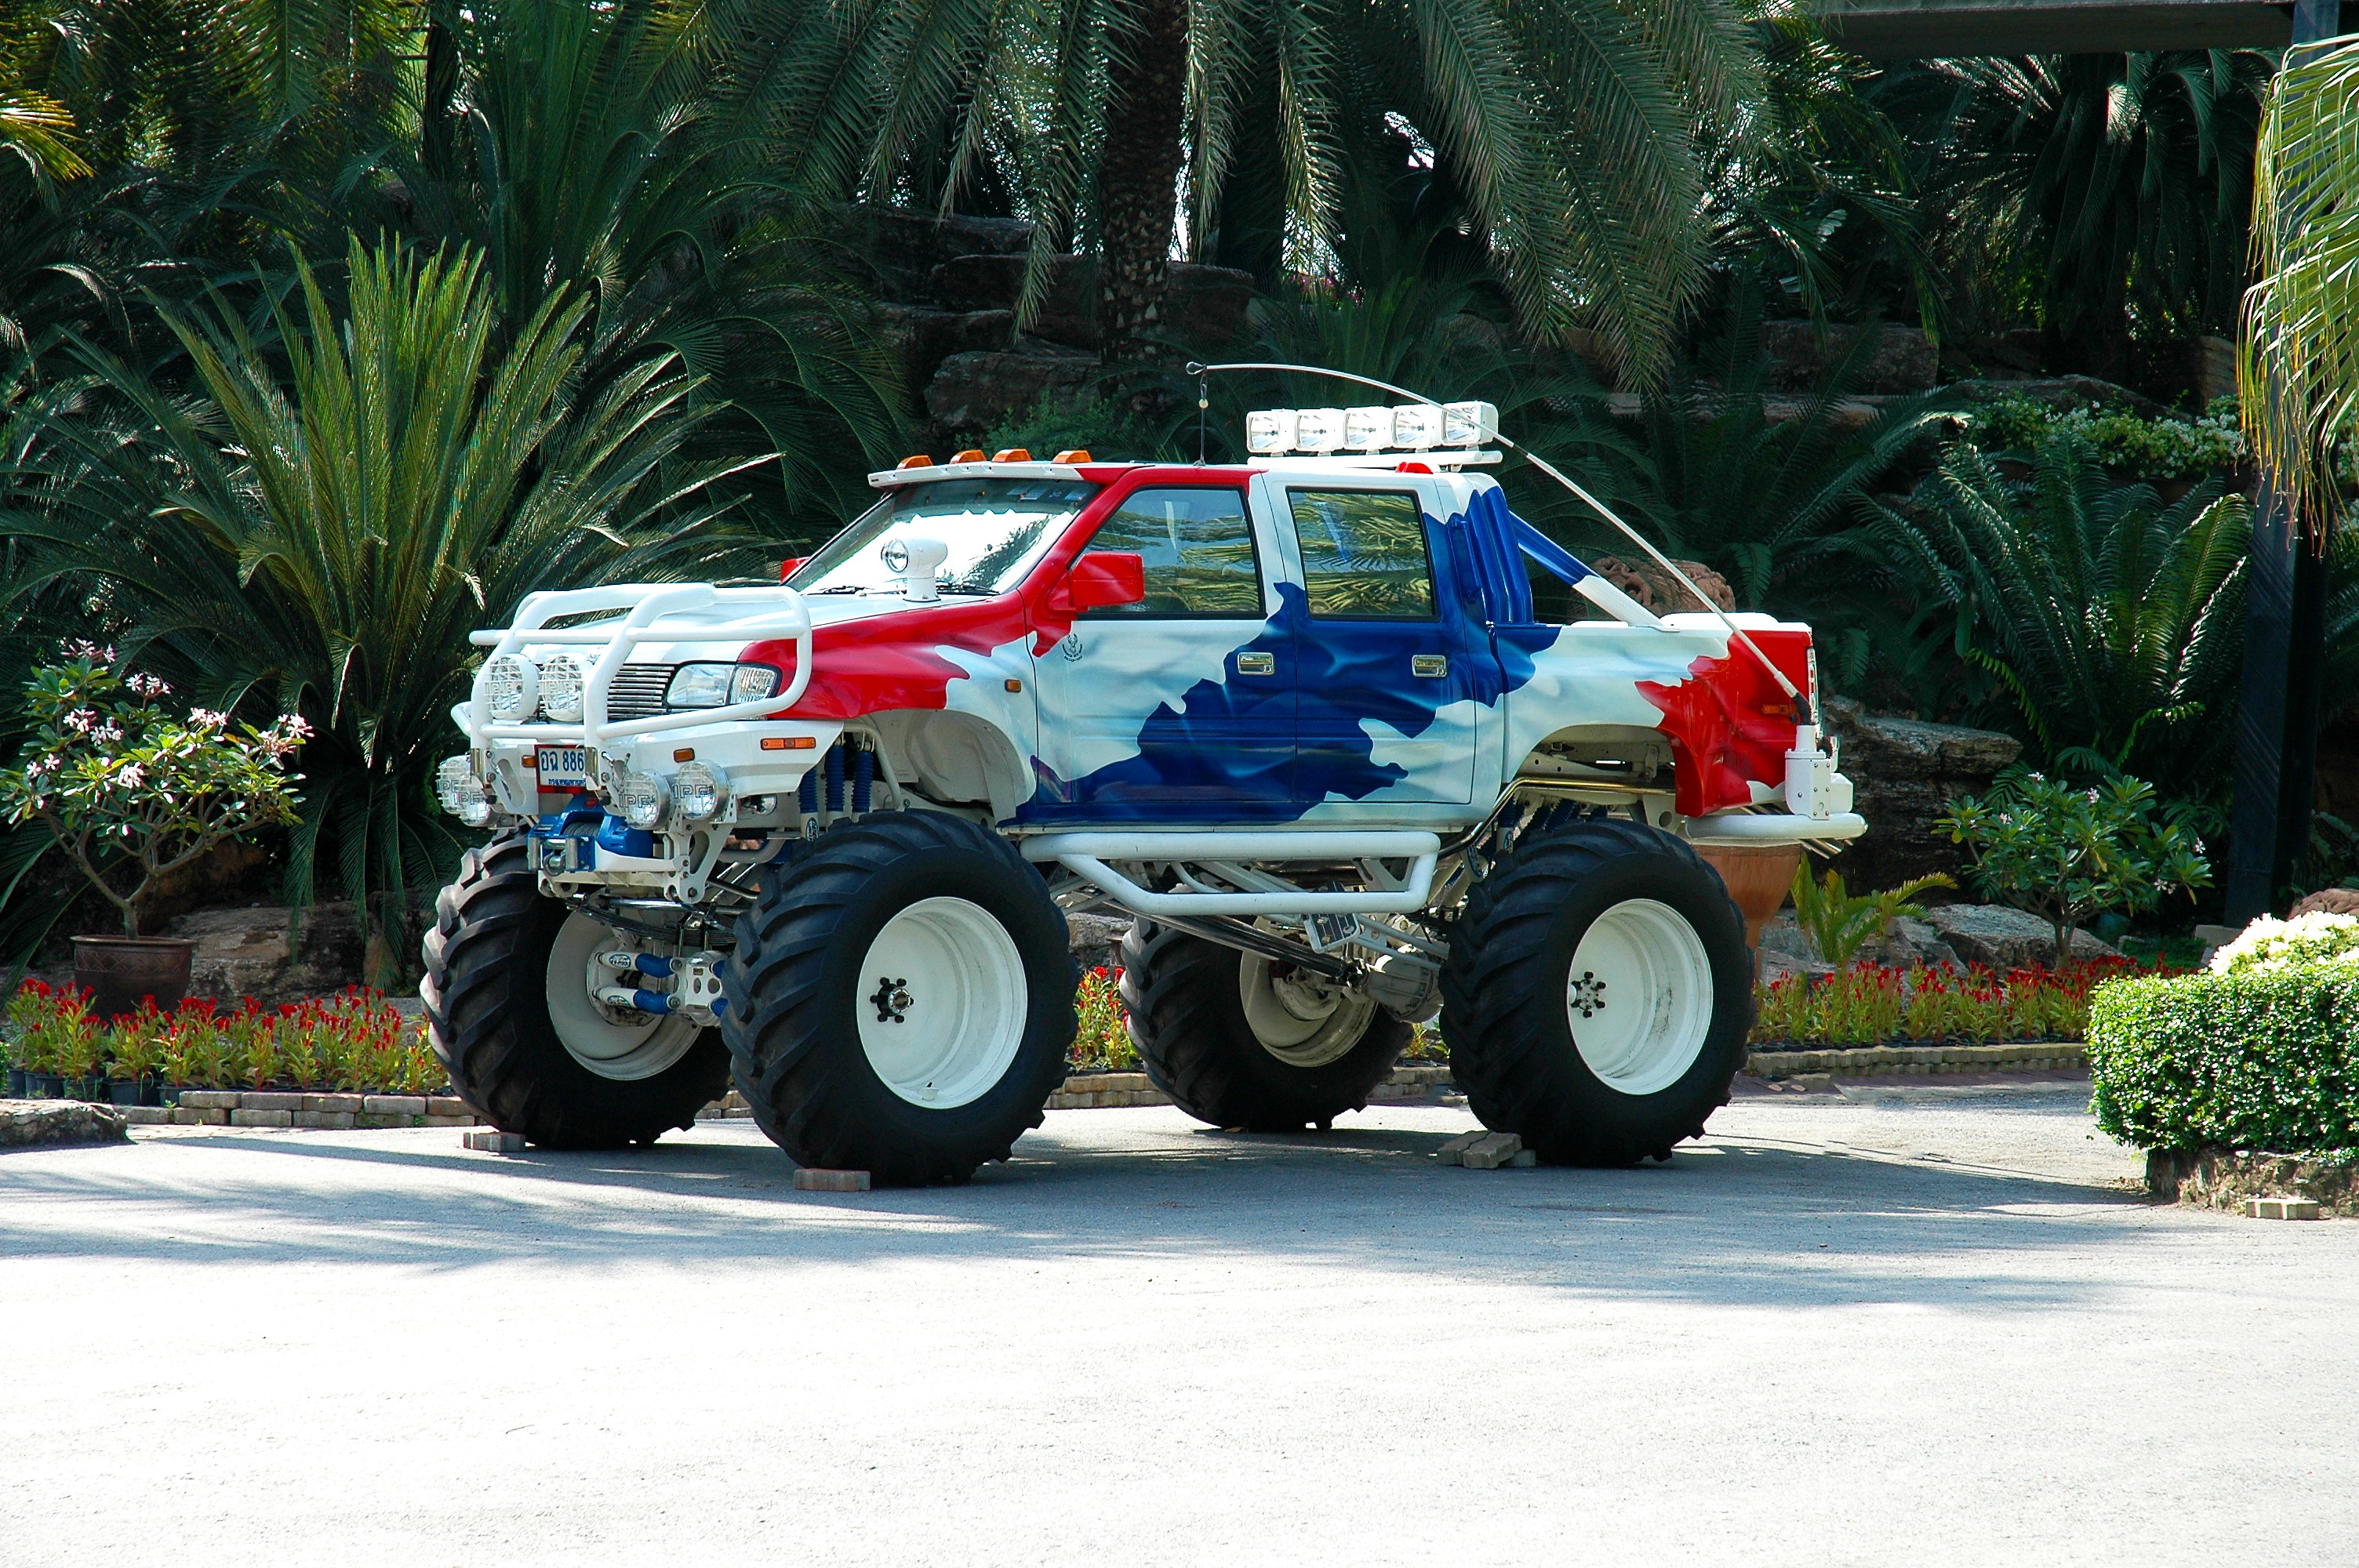
car, tractor, vehicle, racing, race track, offroad, motorsport, noble, all terrain vehicle, land vehicle, auto racing